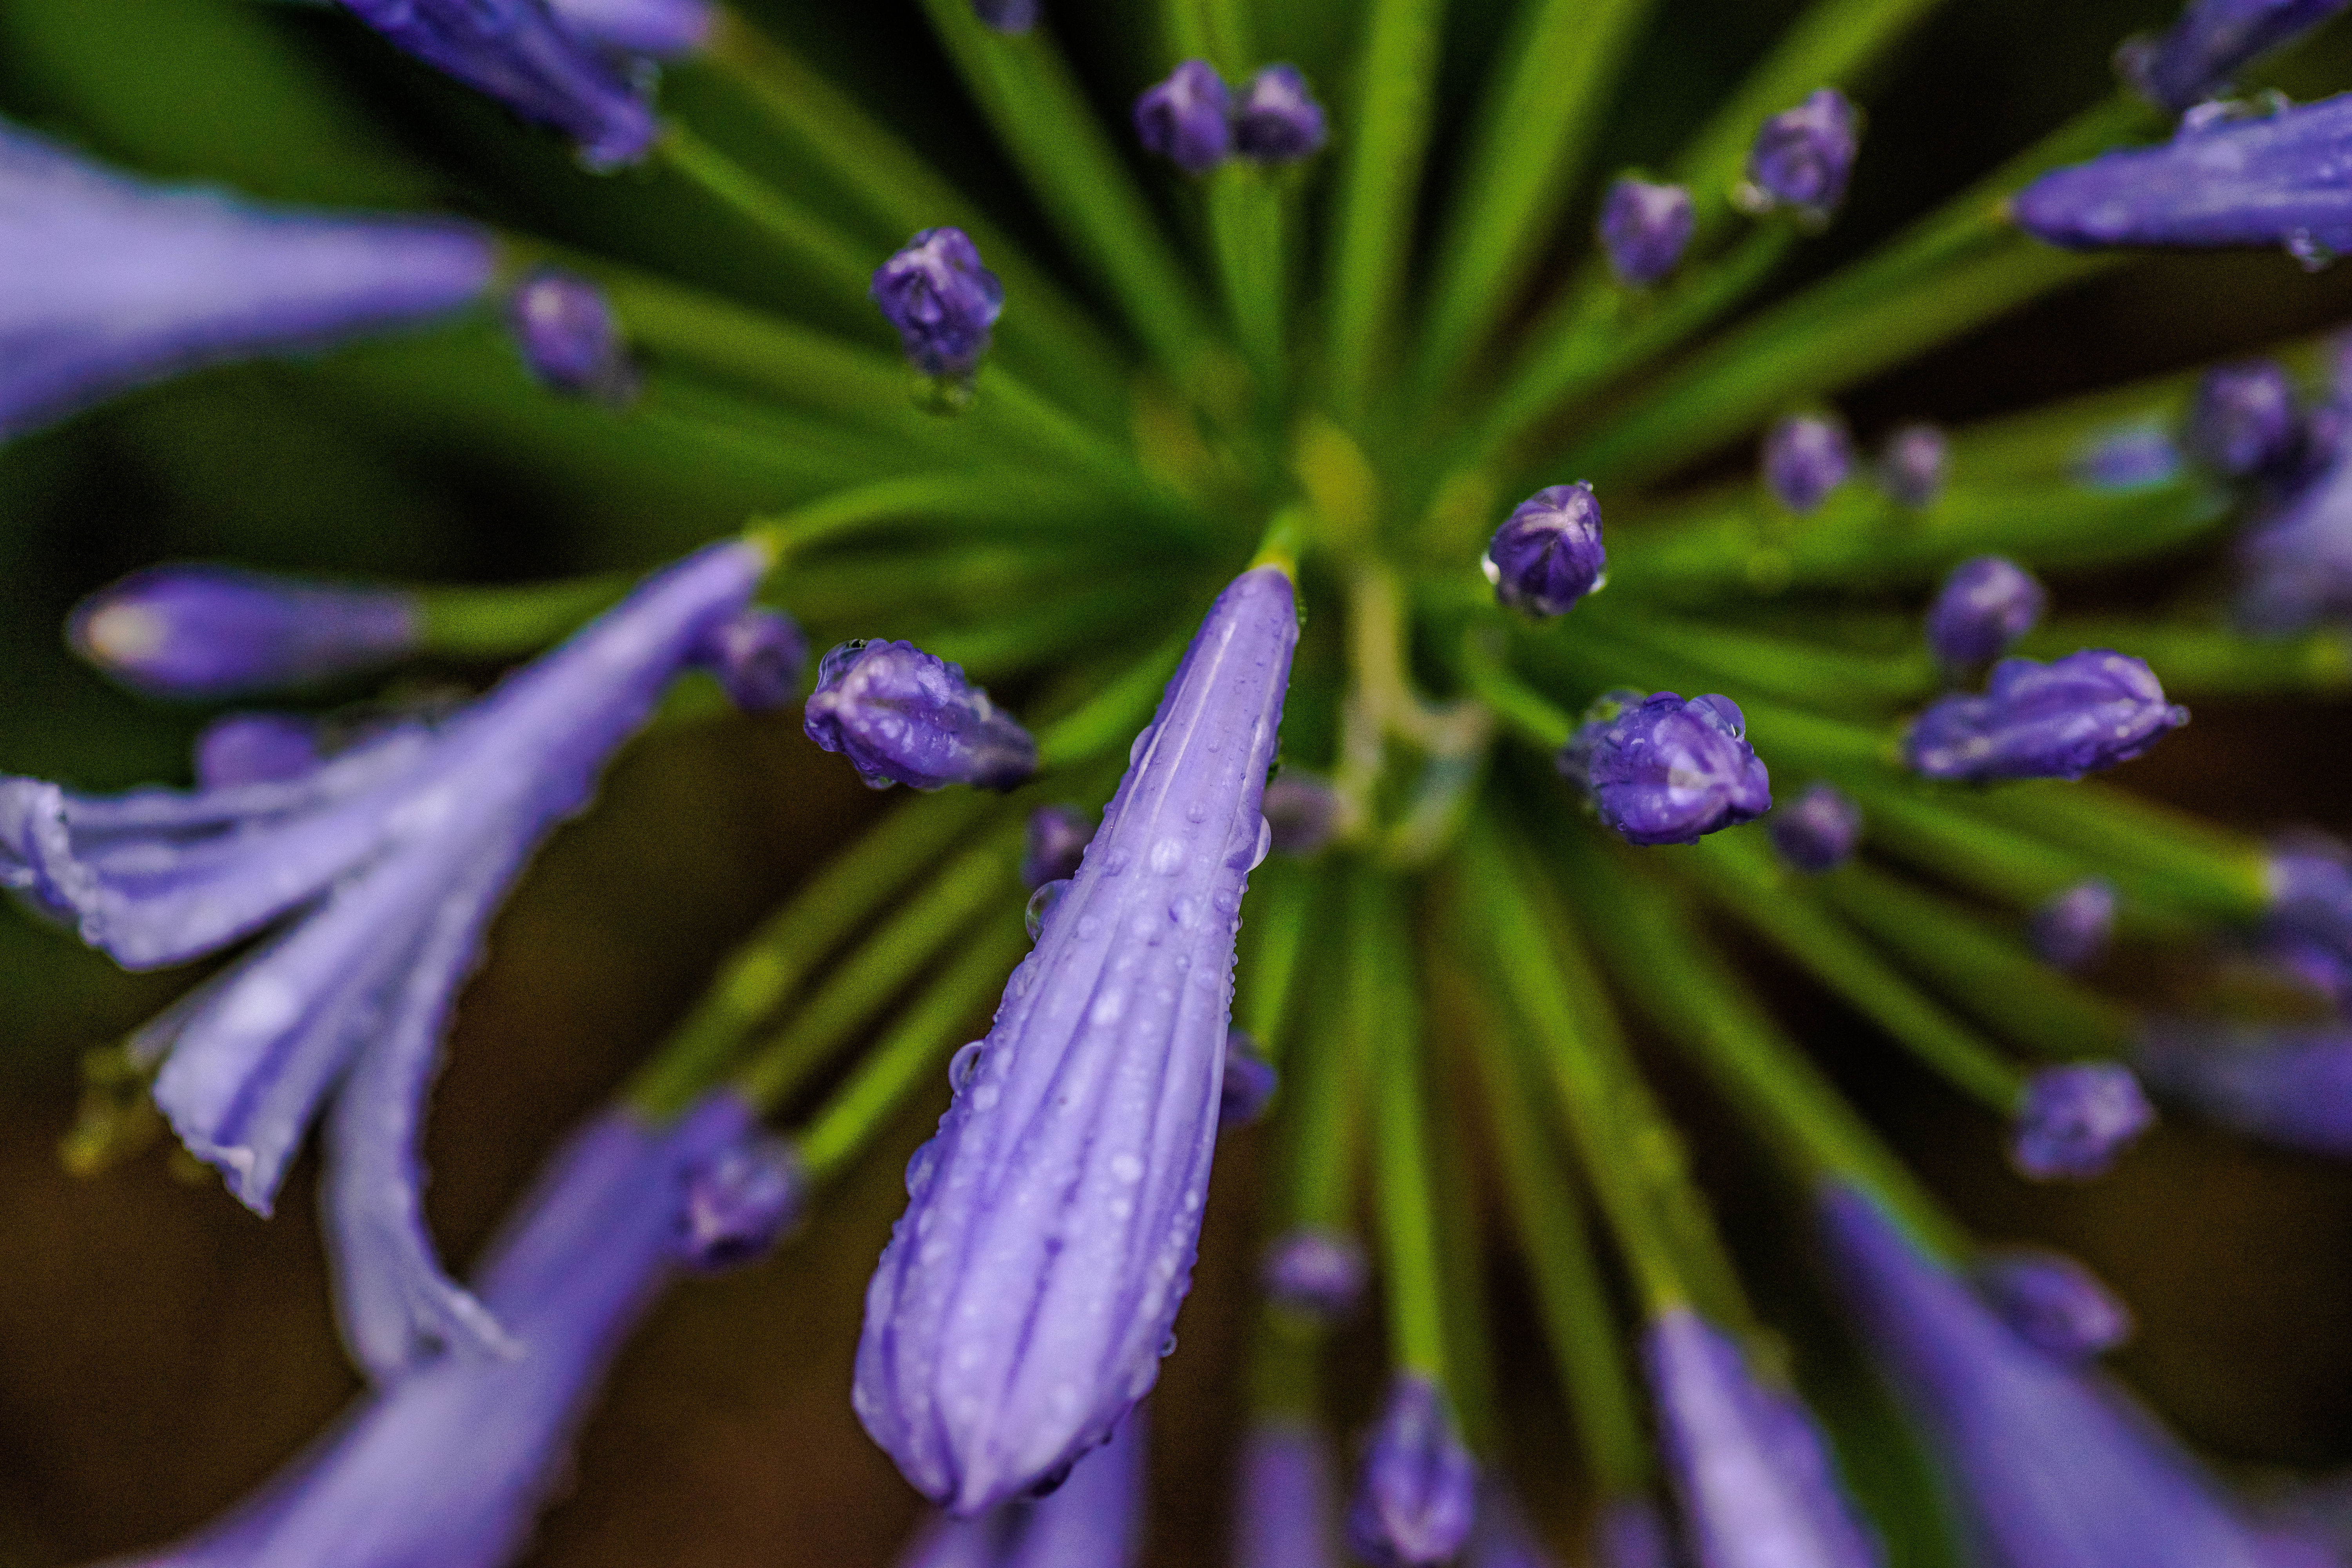
water, plant, flower, purple, petal, spring, macro, blue, flora, lavender, close up, cool image, buds, depthoffield, hmm, i, ilce7m2, 272e, flowercloseup, tamron90mmf28, macromodays, macro photography, halfwaypoint, plant stem